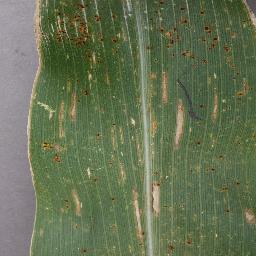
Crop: corn
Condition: (maize)_cercospora_spot_gray_spot